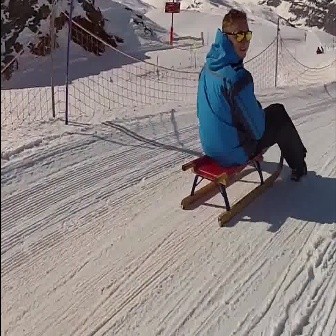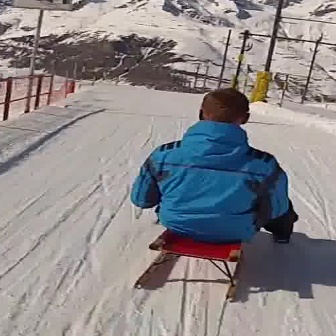
  Please identify the target specified by the bounding box [180,120,285,225] in the first image and locate it in the second image. Return the coordinates in [x_min,y_min,x_max,y_max] format.
Answer: [132,174,259,301]